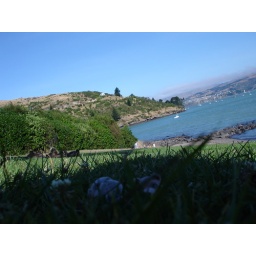
dogs hiding in grass in cass bay